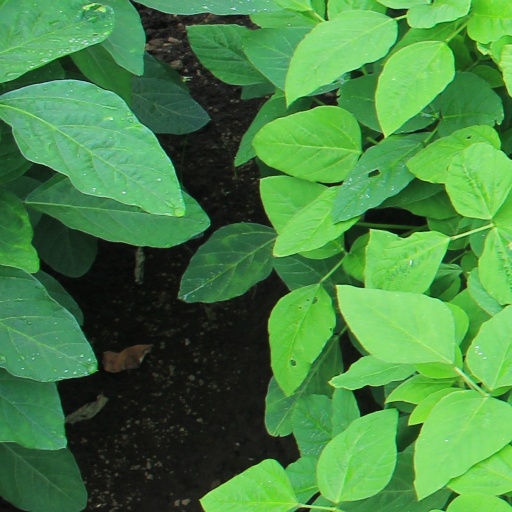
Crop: soybean